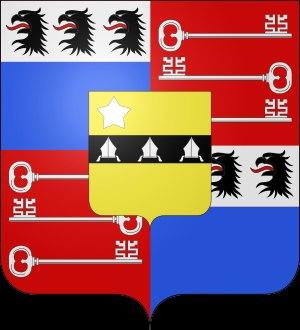
Louis Pierre Parat de Chalandray est un haut fonctionnaire et homme politique français. Il fut le dernier seigneur de La Celle Saint-Cloud et de Bazemont sous l'Ancien Régime puis maire de Bazemont pendant 22 ans.